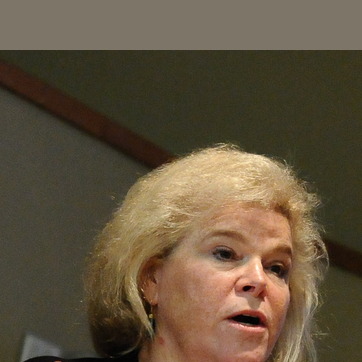
Material: hair